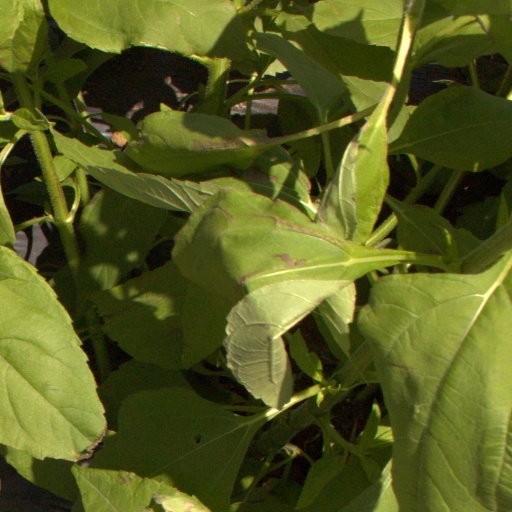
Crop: Jerusalem artichoke